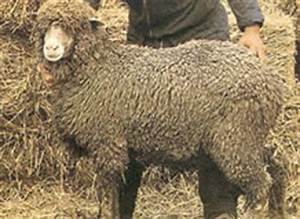
Label: sheep